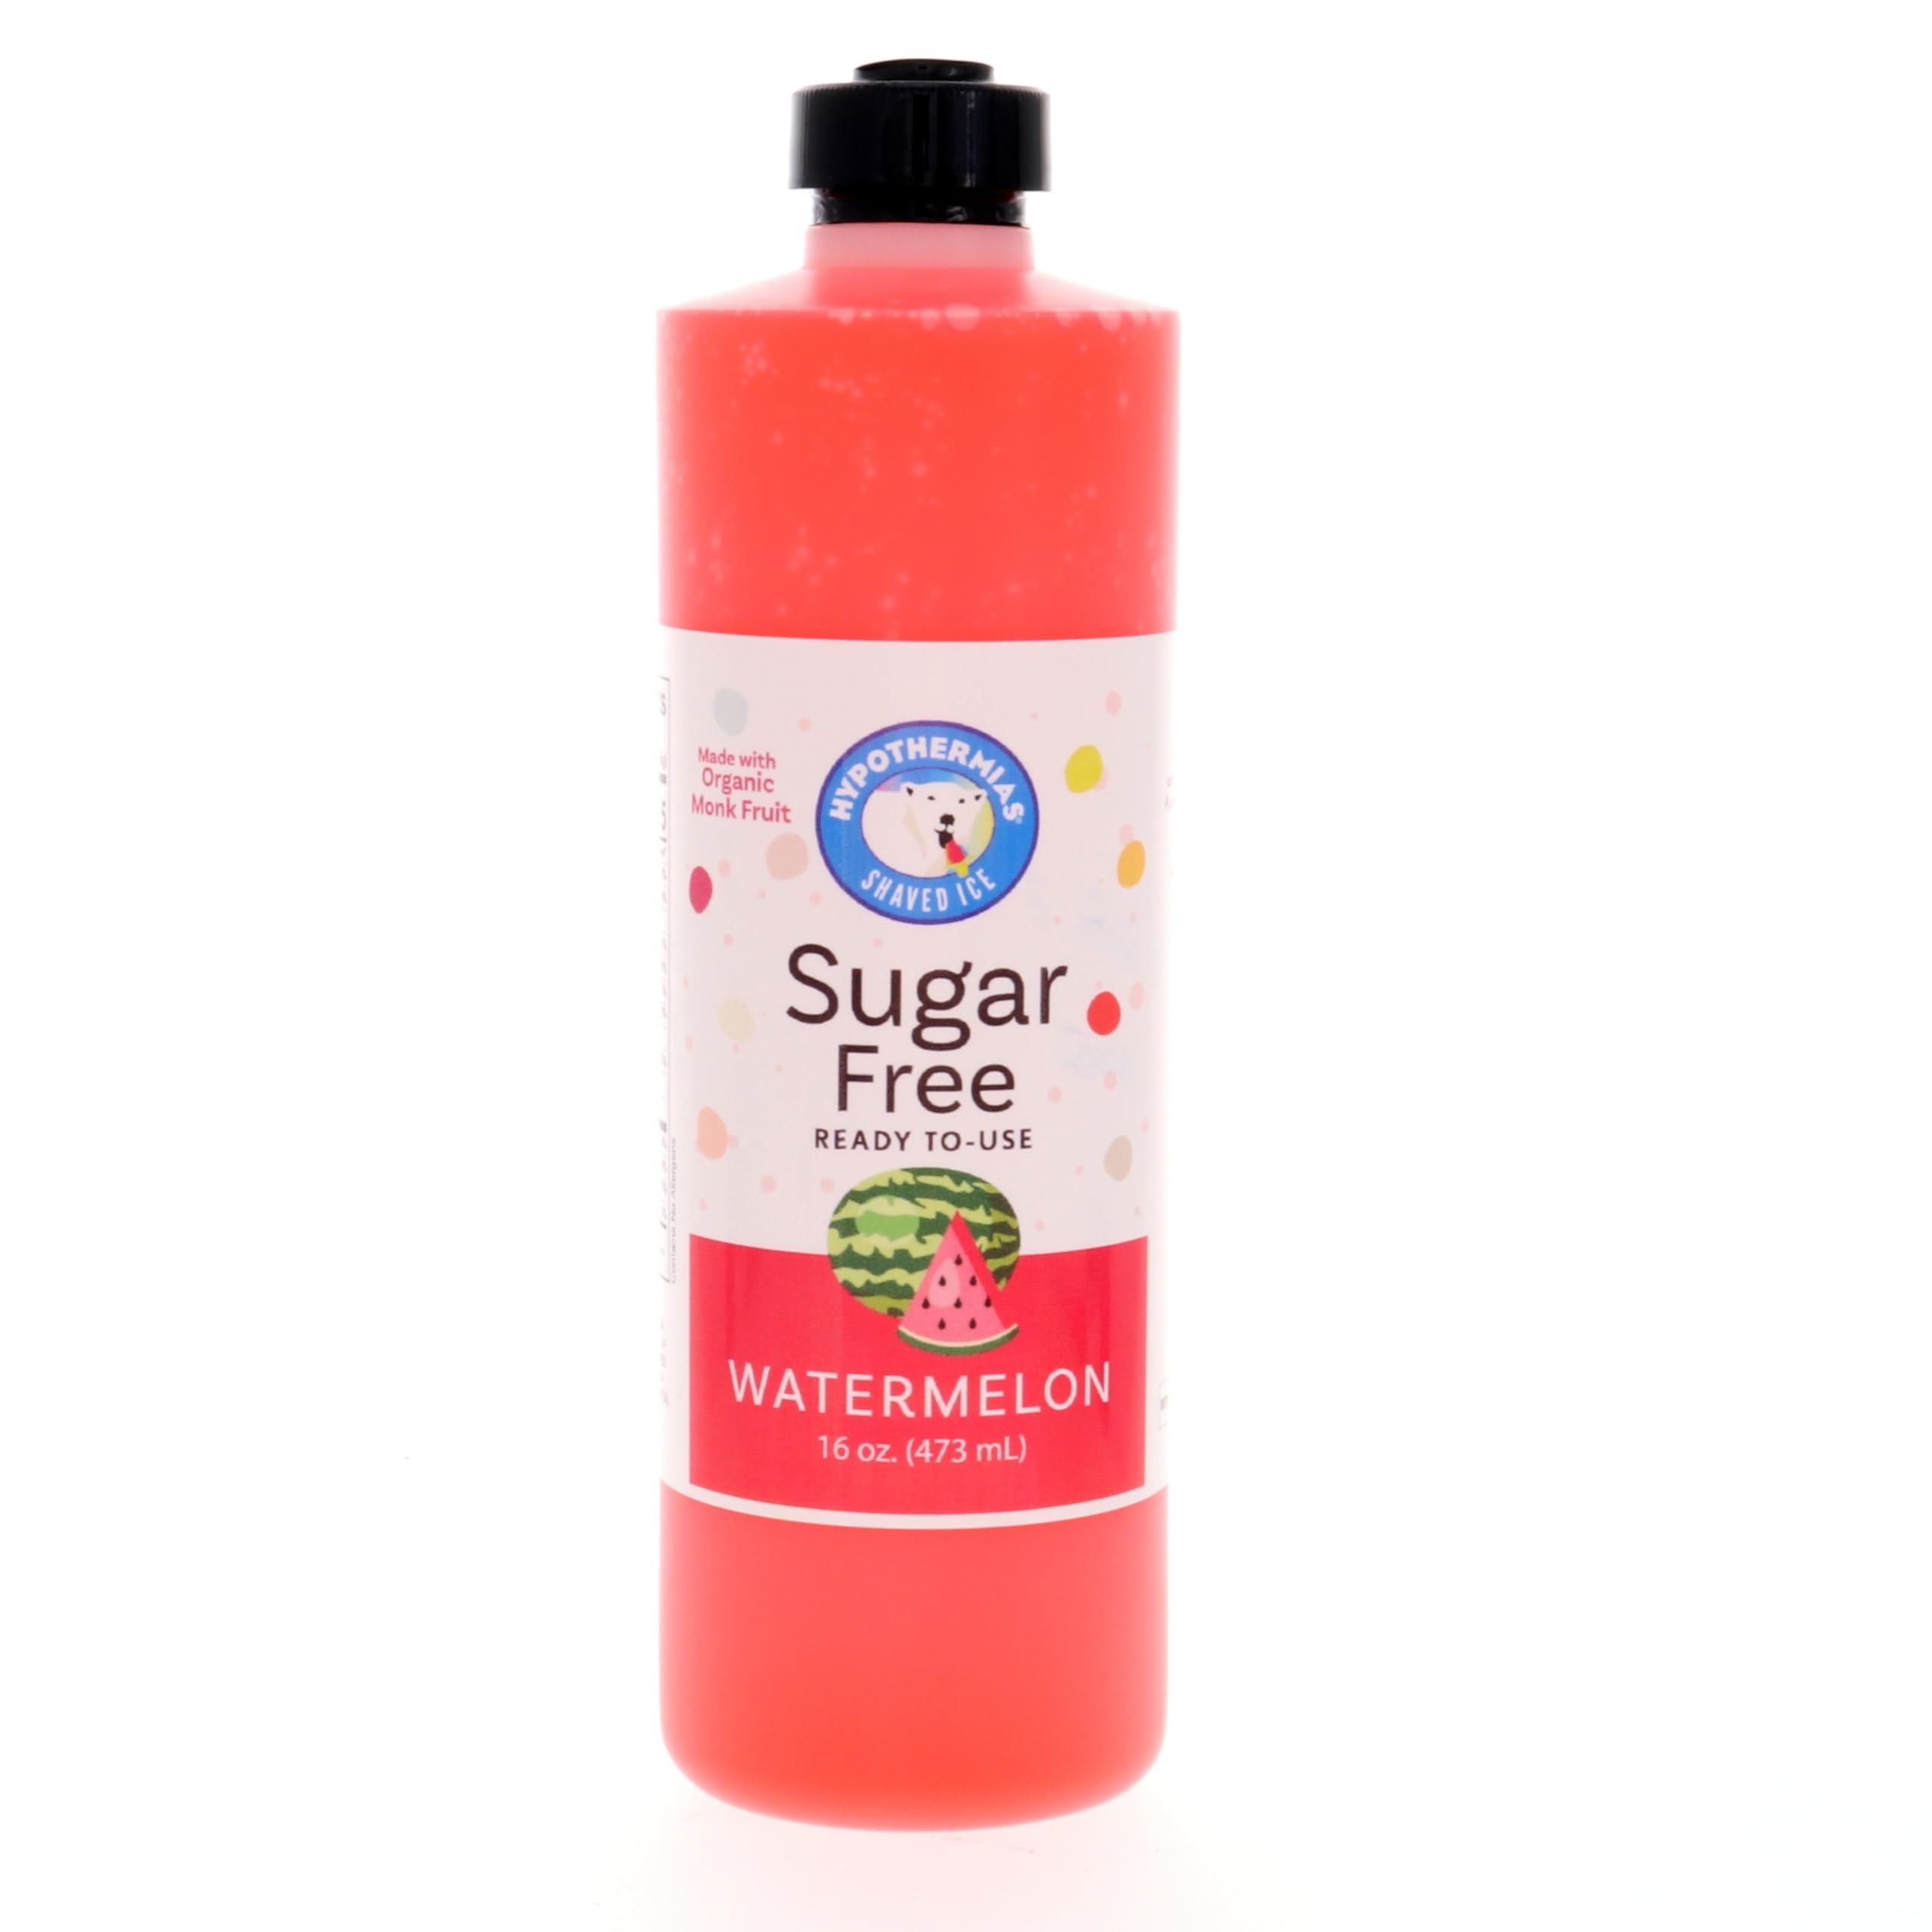
Item Name: Hypothermias Sugar Free Syrup for Snow Cone, Shaved Ice, Drinks - Pint (16 fl oz) - Made with Organic Monk Fruit and Non-GMO Organic Erythritol - BPA-Free Plastic Bottle (Watermelon)
Bullet Point 1: Hypothermias sugar-free Hawaiian 🍧 snow cone flavor syrup is Keto-friendly! Made with organic monk fruit and Non-GMO organic erythritol, both occurring naturally from plants and fruits, you can enjoy our sugar free flavored syrup with peace of mind.
Bullet Point 2: Our sugar free syrup for drinks are crafted under the Tucson sun in small batches with premium ingredients to ensure an exceptional taste. Excellence in every sip!
Bullet Point 3: Hypothermias is a family-owned, small business in Tucson, Arizona, USA, a UNESCO Creative City of Gastronomy. Our sugar free flavor syrup is craftsmanship that you can taste. Order your sugar free snow cone syrup from a brand you can rely upon for quality. Trust the flavor experts in the desert!
Bullet Point 4: Hypothermias sugar free shaved ice syrup is packaged in a recyclable BPA-free plastic bottle. You can enjoy a sugar free dessert that's environmentally conscious!
Bullet Point 5: Unleash the versatility of our sugar free flavoring syrup. Whether in your morning coffee, refreshing tea, bubbly sodas, plain water, craft cocktails or mocktails, this sugar free flavoring is your key to a world of delightful flavors. Not just for frozen treats, it's also perfect for enhancing your baked goods.
Product Description: Upgrade your flavor experience today with Hypothermias syrup, a sugar free flavor enhancer that will transform your beverage of choice into a delicious guilt-free treat. Transform ice into a sugar free snack, boost your morning coffee or tea, craft the perfect cocktail without all the sugar or amplify your water with a sugar free flavor twist. Refine every moment with the unparalleled taste of Hypothermias sugar-free syrup flavors. Savor the sweetness of life guilt-free. Ofrecemos opciones sin azúcar para aquellos que buscan una delicia más saludable. Nuestros jarabes sin azúcar están elaborados con fruta del monje orgánica y eritritol orgánico. Jarabes de Hypothermias. Son los mejores.
Value: 16.0
Unit: Fl Oz

Price: 13.95